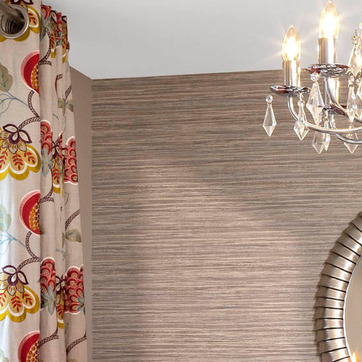
Material: wallpaper